Khajuraha

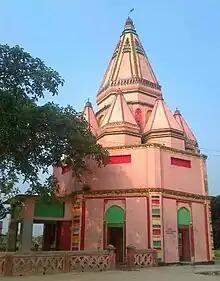
Chandi Sthan

It is one of the important and viewable places in 51 Shakti peeth because head of Maa Sati is available in this temple. Chandi sthan is archaeological site as villagers surroundings this village found bronze plate so many times in past. Chandi Sthan is also famous for Managal Mela (local fair on every Tuesday) and durga puja fair. People from surroundings village Biratpur, Khajuraha, Jalseema, Nanoiti, Atalkha, Sahsaul, Golma, etc. pay visit to Chandi Sthan mostly on Tuesday. You can find huge rush of devotees on Tuesday and mostly during Navratri. It is said that there used to be huge fights among different villagers in past about first preference of Bali (sacrifice of goat) specially during Navratri. Later it was agreed among villagers and particular day have been fixed for different village. It is also proud moment for all Khajuraha people that Khajuraha was given 1st priority day during Navratri.